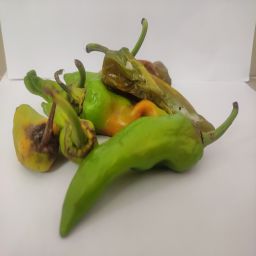
Crop: New Mexico Green Chile
Quality: Damaged